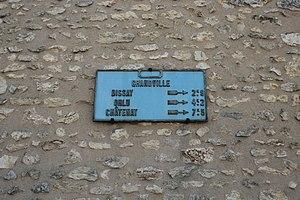
Vue du hameau de Grandville de Gommerville (Eure-et-Loir) en France.
Orlu est une ancienne commune française située dans le département d'Eure-et-Loir en région Centre-Val de Loire, devenue le 1ᵉʳ janvier 2016 une commune déléguée au sein de la commune nouvelle de Gommerville.
Gommerville est une ancienne commune française située dans le département d'Eure-et-Loir en région Centre-Val de Loire.
Châtenay est une commune française située dans le département d'Eure-et-Loir en région Centre-Val de Loire.